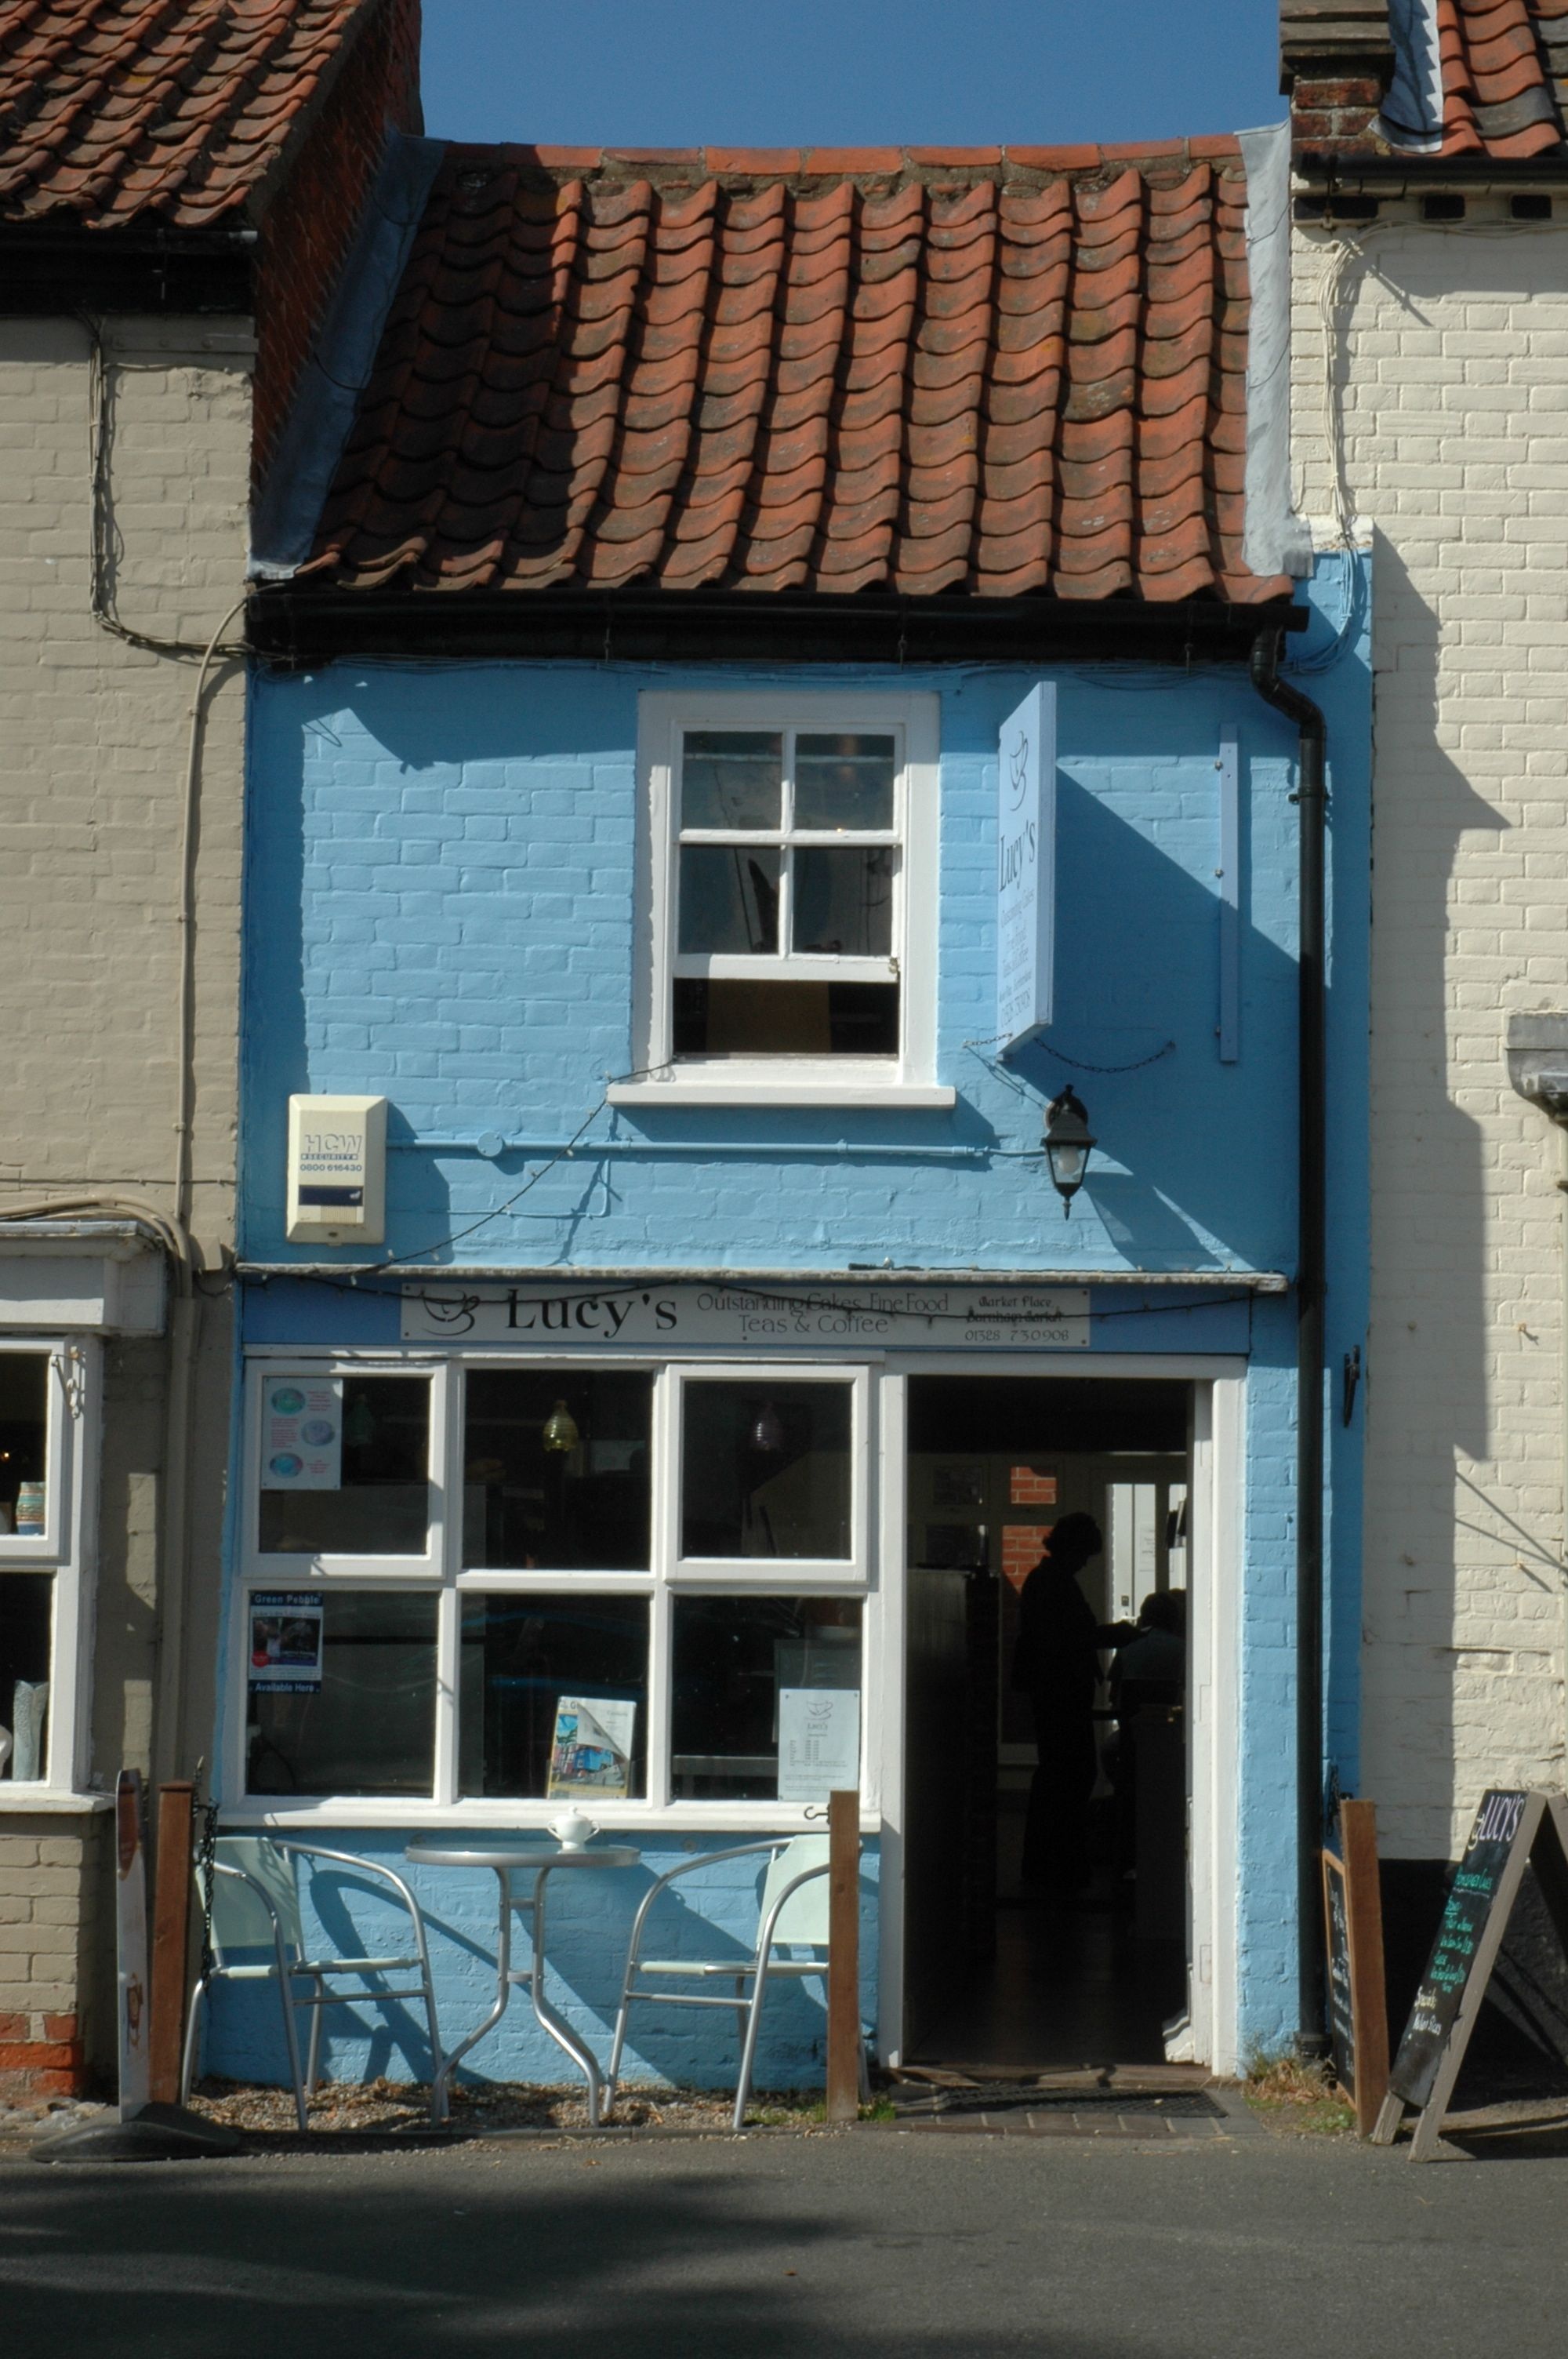
music, architecture, house, window, town, roof, building, home, village, shop, cottage, small, facade, property, blue, shopping, england, norfolk, neighbourhood, urban area, village shop